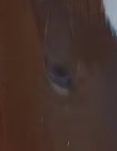
Face region: eyes (orbital_tightening_and_eye_area)
Pain indicator: obviously_present